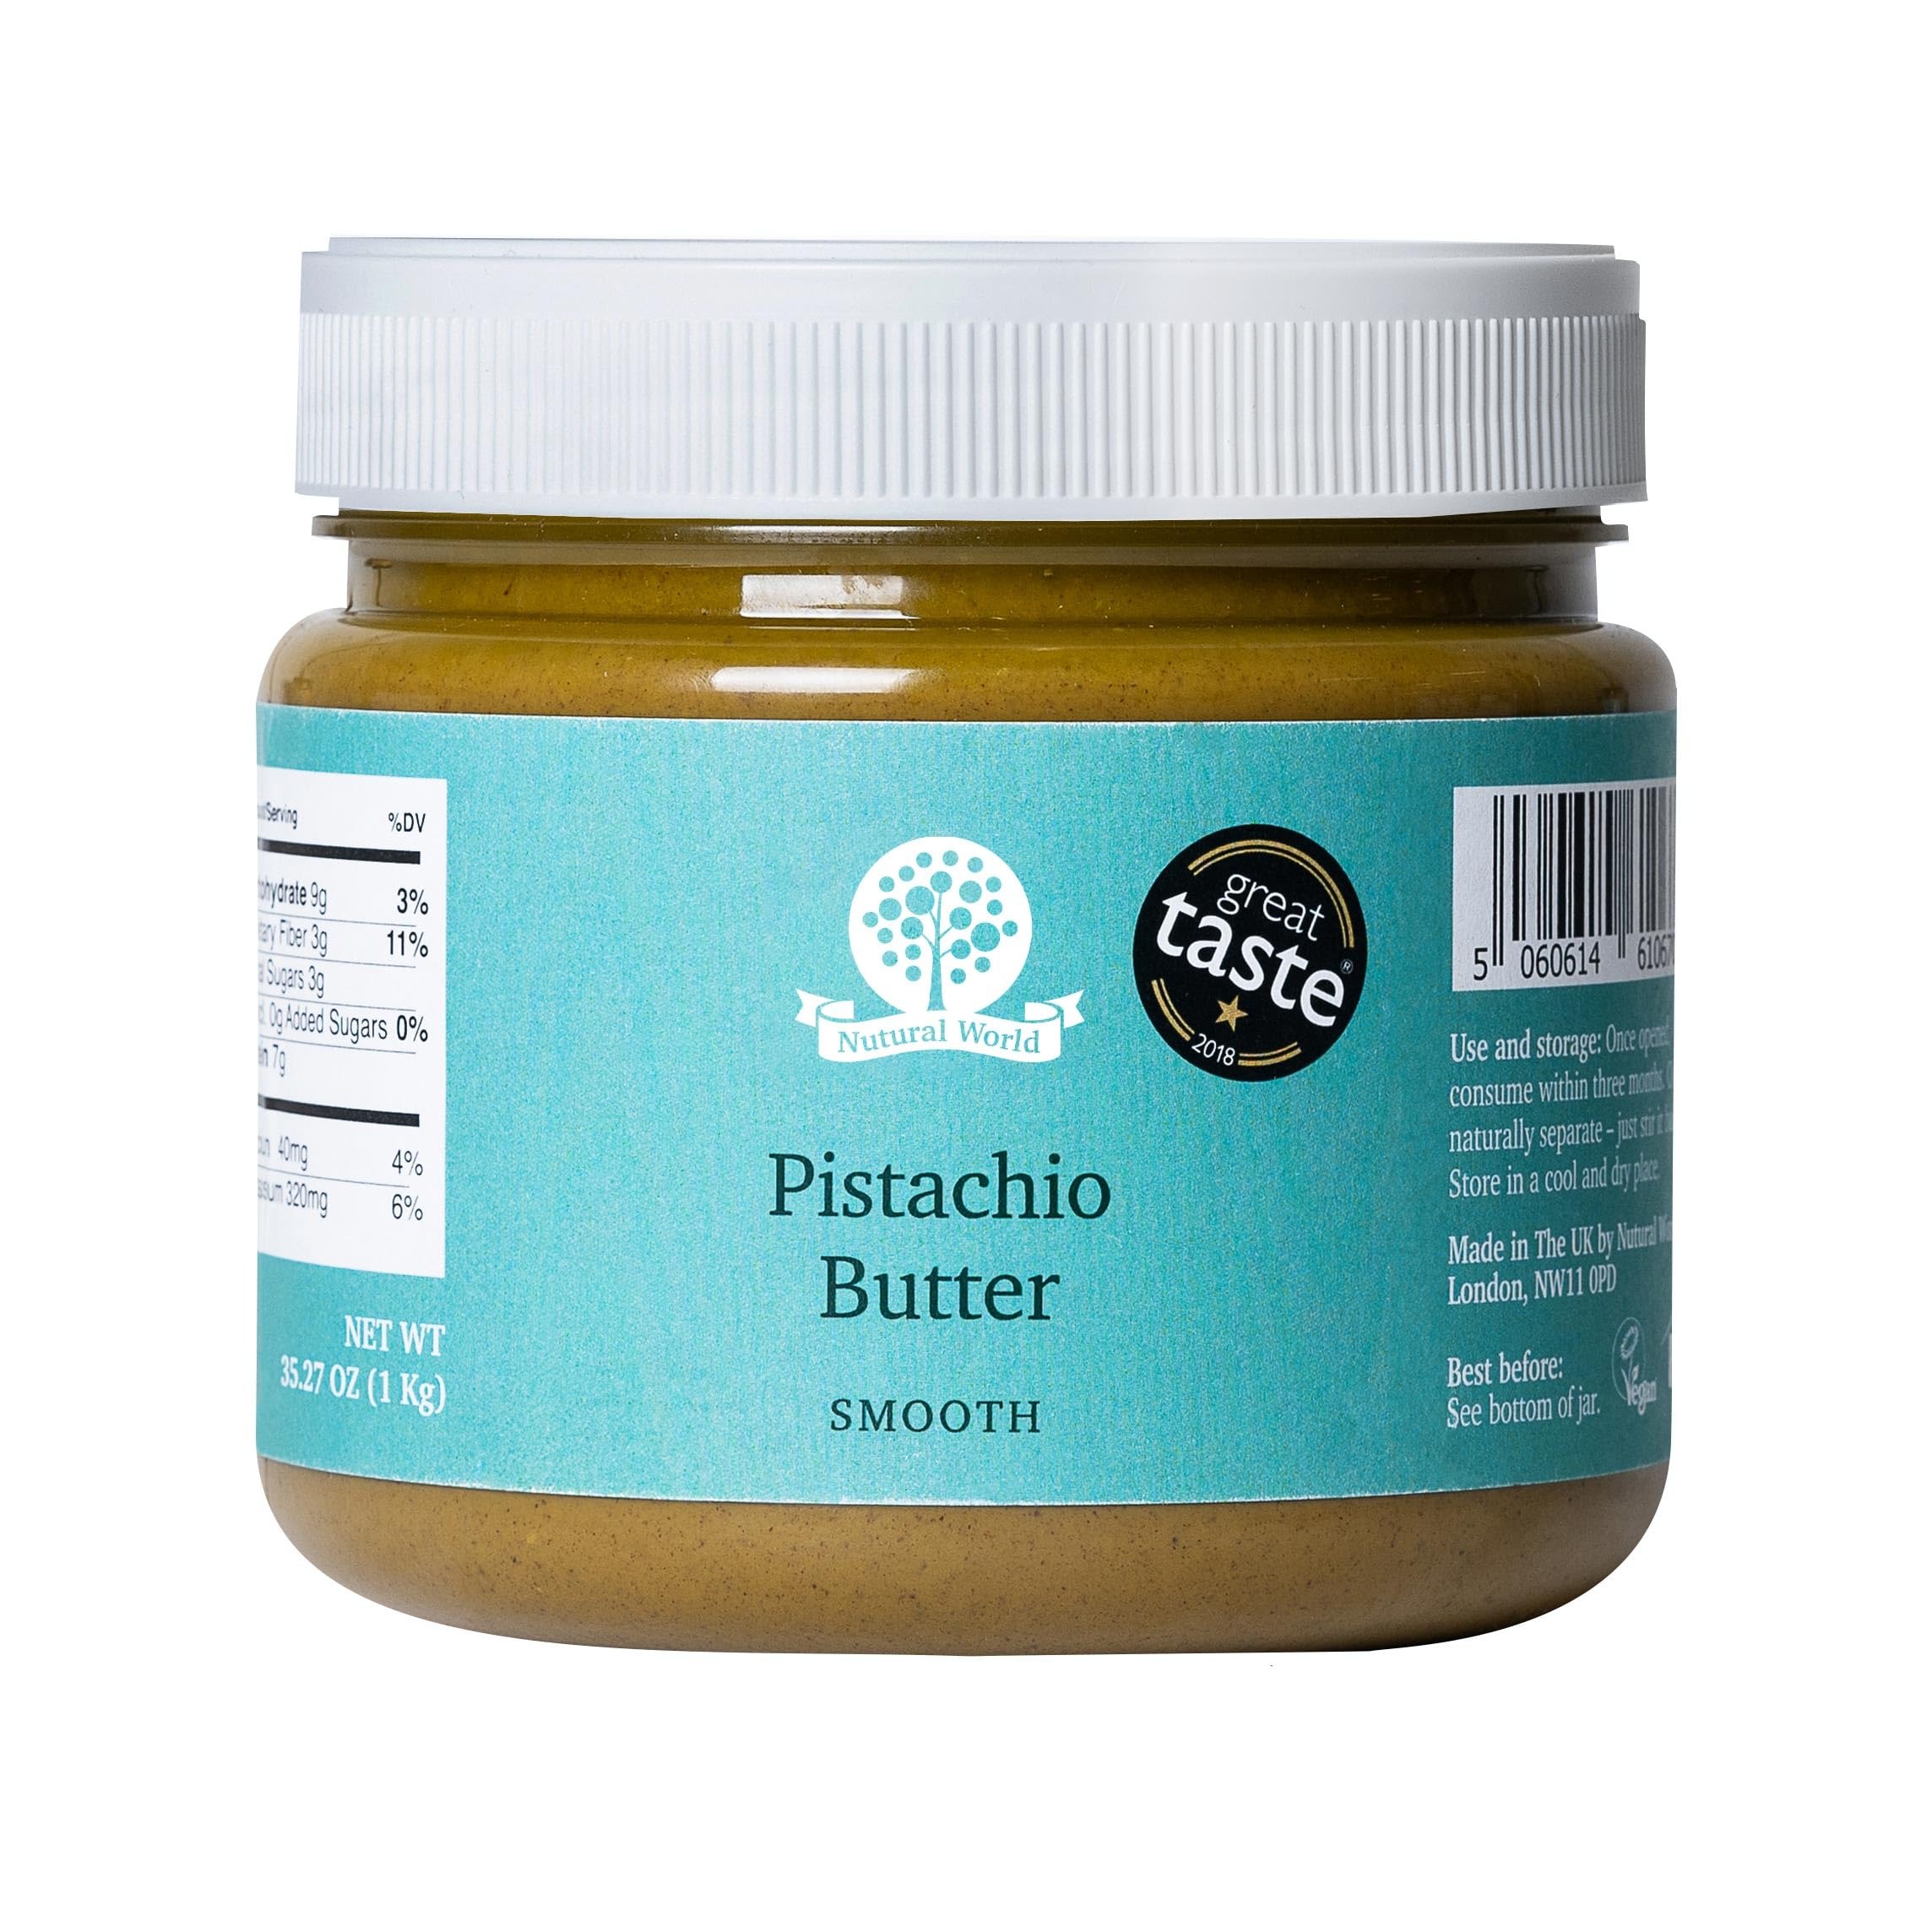
Item Name: Nutural World - Smooth Pistachio butter 35 Oz (1kg) / 100% pure single ingredient - Great Taste Award winner
Bullet Point 1: &#9989; ABSOLUTE PURITY: Single ingredient, 100% lightly roasted Pistachios. No added sugar, sweetener, salt or oil (of ANY kind). In fact - nothing added!
Bullet Point 2: &#9989; DELICIOUS: Great aroma and texture, a pleasing green colour, smooth velvety paste - a truly gourmet butter. Made from lightly roasted pistachio nuts, and ground with traditional stone grinders. Multiple Great Taste Award winning product.
Bullet Point 3: &#9989; VERSATILE: Fabulous as a spread on toast, on ice cream (or to make your own Pistachio Ice Cream), baking cookies and cakes, in salad dressing and savoury dishes – or spoon straight from the jar!
Bullet Point 4: &#9989; WIDE APPEAL: Perfectly suitable for Vegan, Vegetarian, Paleo and Kosher diets, certified sugar free and made in a peanut free factory. A favorite of many nut butter lovers.
Bullet Point 5: &#9989; ARTISAN PRODUCER: Made in small batches, with love and care, by an Artisan producer in the UK.
Product Description: <p></p> &#128309; <b>What’s in it and how do we make it?</b> <br> <p><b>Nutural World</b> Smooth Pistachio Butter is made of 100% high quality Pistachios – and nothing else. We gently roast the Pistachios and grind them using stone grinders. That’s it. No added salt, sugar, sweetener, oil, emulsifiers or anything else whatsoever. </p> &#128309; <b>What does it taste like?</b><br> <p>This spread certainly has the ‘wow’ factor. It is very aromatic, smooth and indulgent. Here is what the judges of the Great Taste Award had to say:<br> &#128313; A beautiful colour to this product. Good pistachio smell on the nose. <br> &#128313; A pleasing dark green smooth and silky appearance with a rich nutty aroma. It's well balanced, melts in the mouth with a real definitive pistachio flavour. It would work well in recipes, on toast and an ice cream.</p> &#128309; <b>What can it be used for?</b><br> <p>Please see above &#128070; for some ideas… In addition, this is a great ingredient for baking cookies, making your own Pesto, creating a truly indulgent salad dressing and pasta sauce or making your own Pistachio Ice Cream –or drizzle it on Vanilla Ice Cream! Very versatile, it is equally suitable for sweet and savoury dishes. </p> &#128309; <b>Which lifestyle does it fit?</b><br> <p>All <b>Nutural World</b> products are certified <b>Vegan, Kosher and Sugar Free</b> and made in a <b>peanut free</b> factory. Perfect for paleo diets, gym goers and people with an active lifestyle. Most importantly, If you like great tasting food in general, and spreads in particular – you would love this product. </p> &#128309; <b>Who are we?</b> <br> <p>Nutural World is a UK based artisan producer of <b>nut butters</b> – hence our company name (<b>NUT</b>ural World…) We aim to produce the tastiest AND healthiest nut spreads, being true to our mission of ‘Bringing Nuts to Life’. </p>
Value: 35.27
Unit: Ounce

Price: 53.99